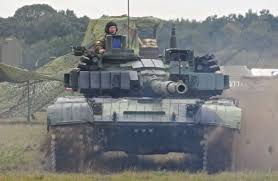
Label: Tank